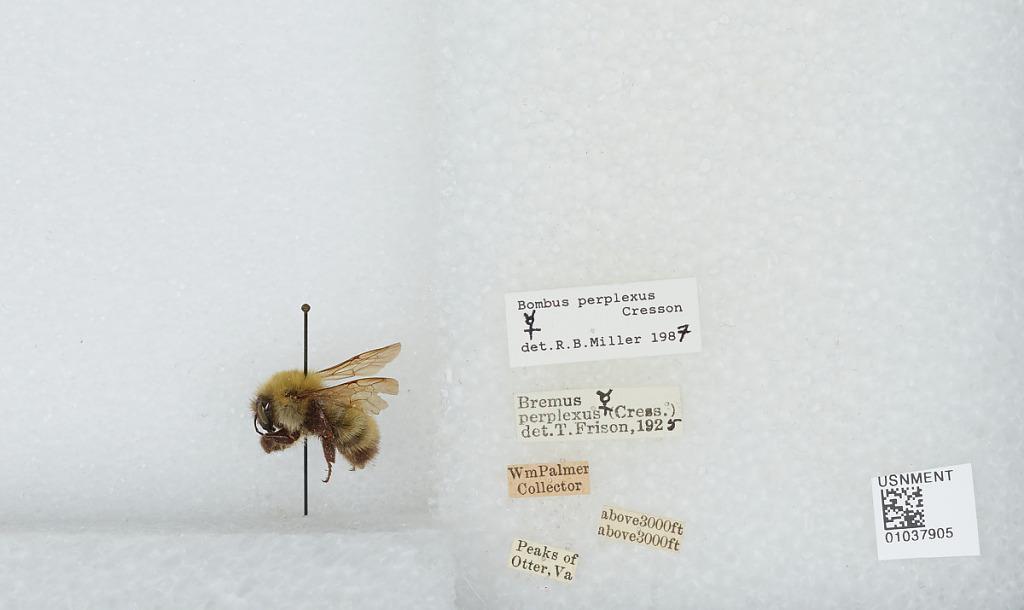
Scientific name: Bombus (Pyrobombus) perplexus Cresson
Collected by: W. Palmer
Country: United States
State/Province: Virginia
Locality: Peaks of Otter
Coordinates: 37.4469, -79.5836
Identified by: Frison, T.